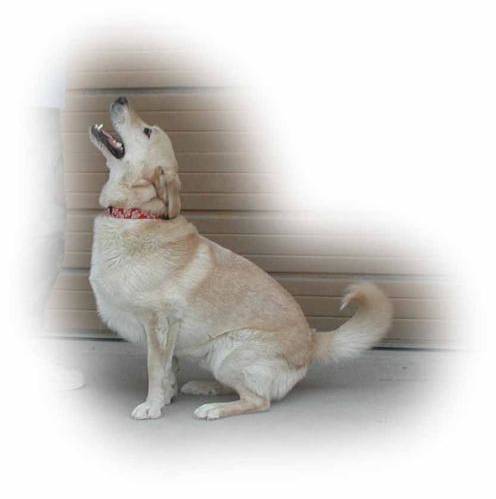
Label: dog